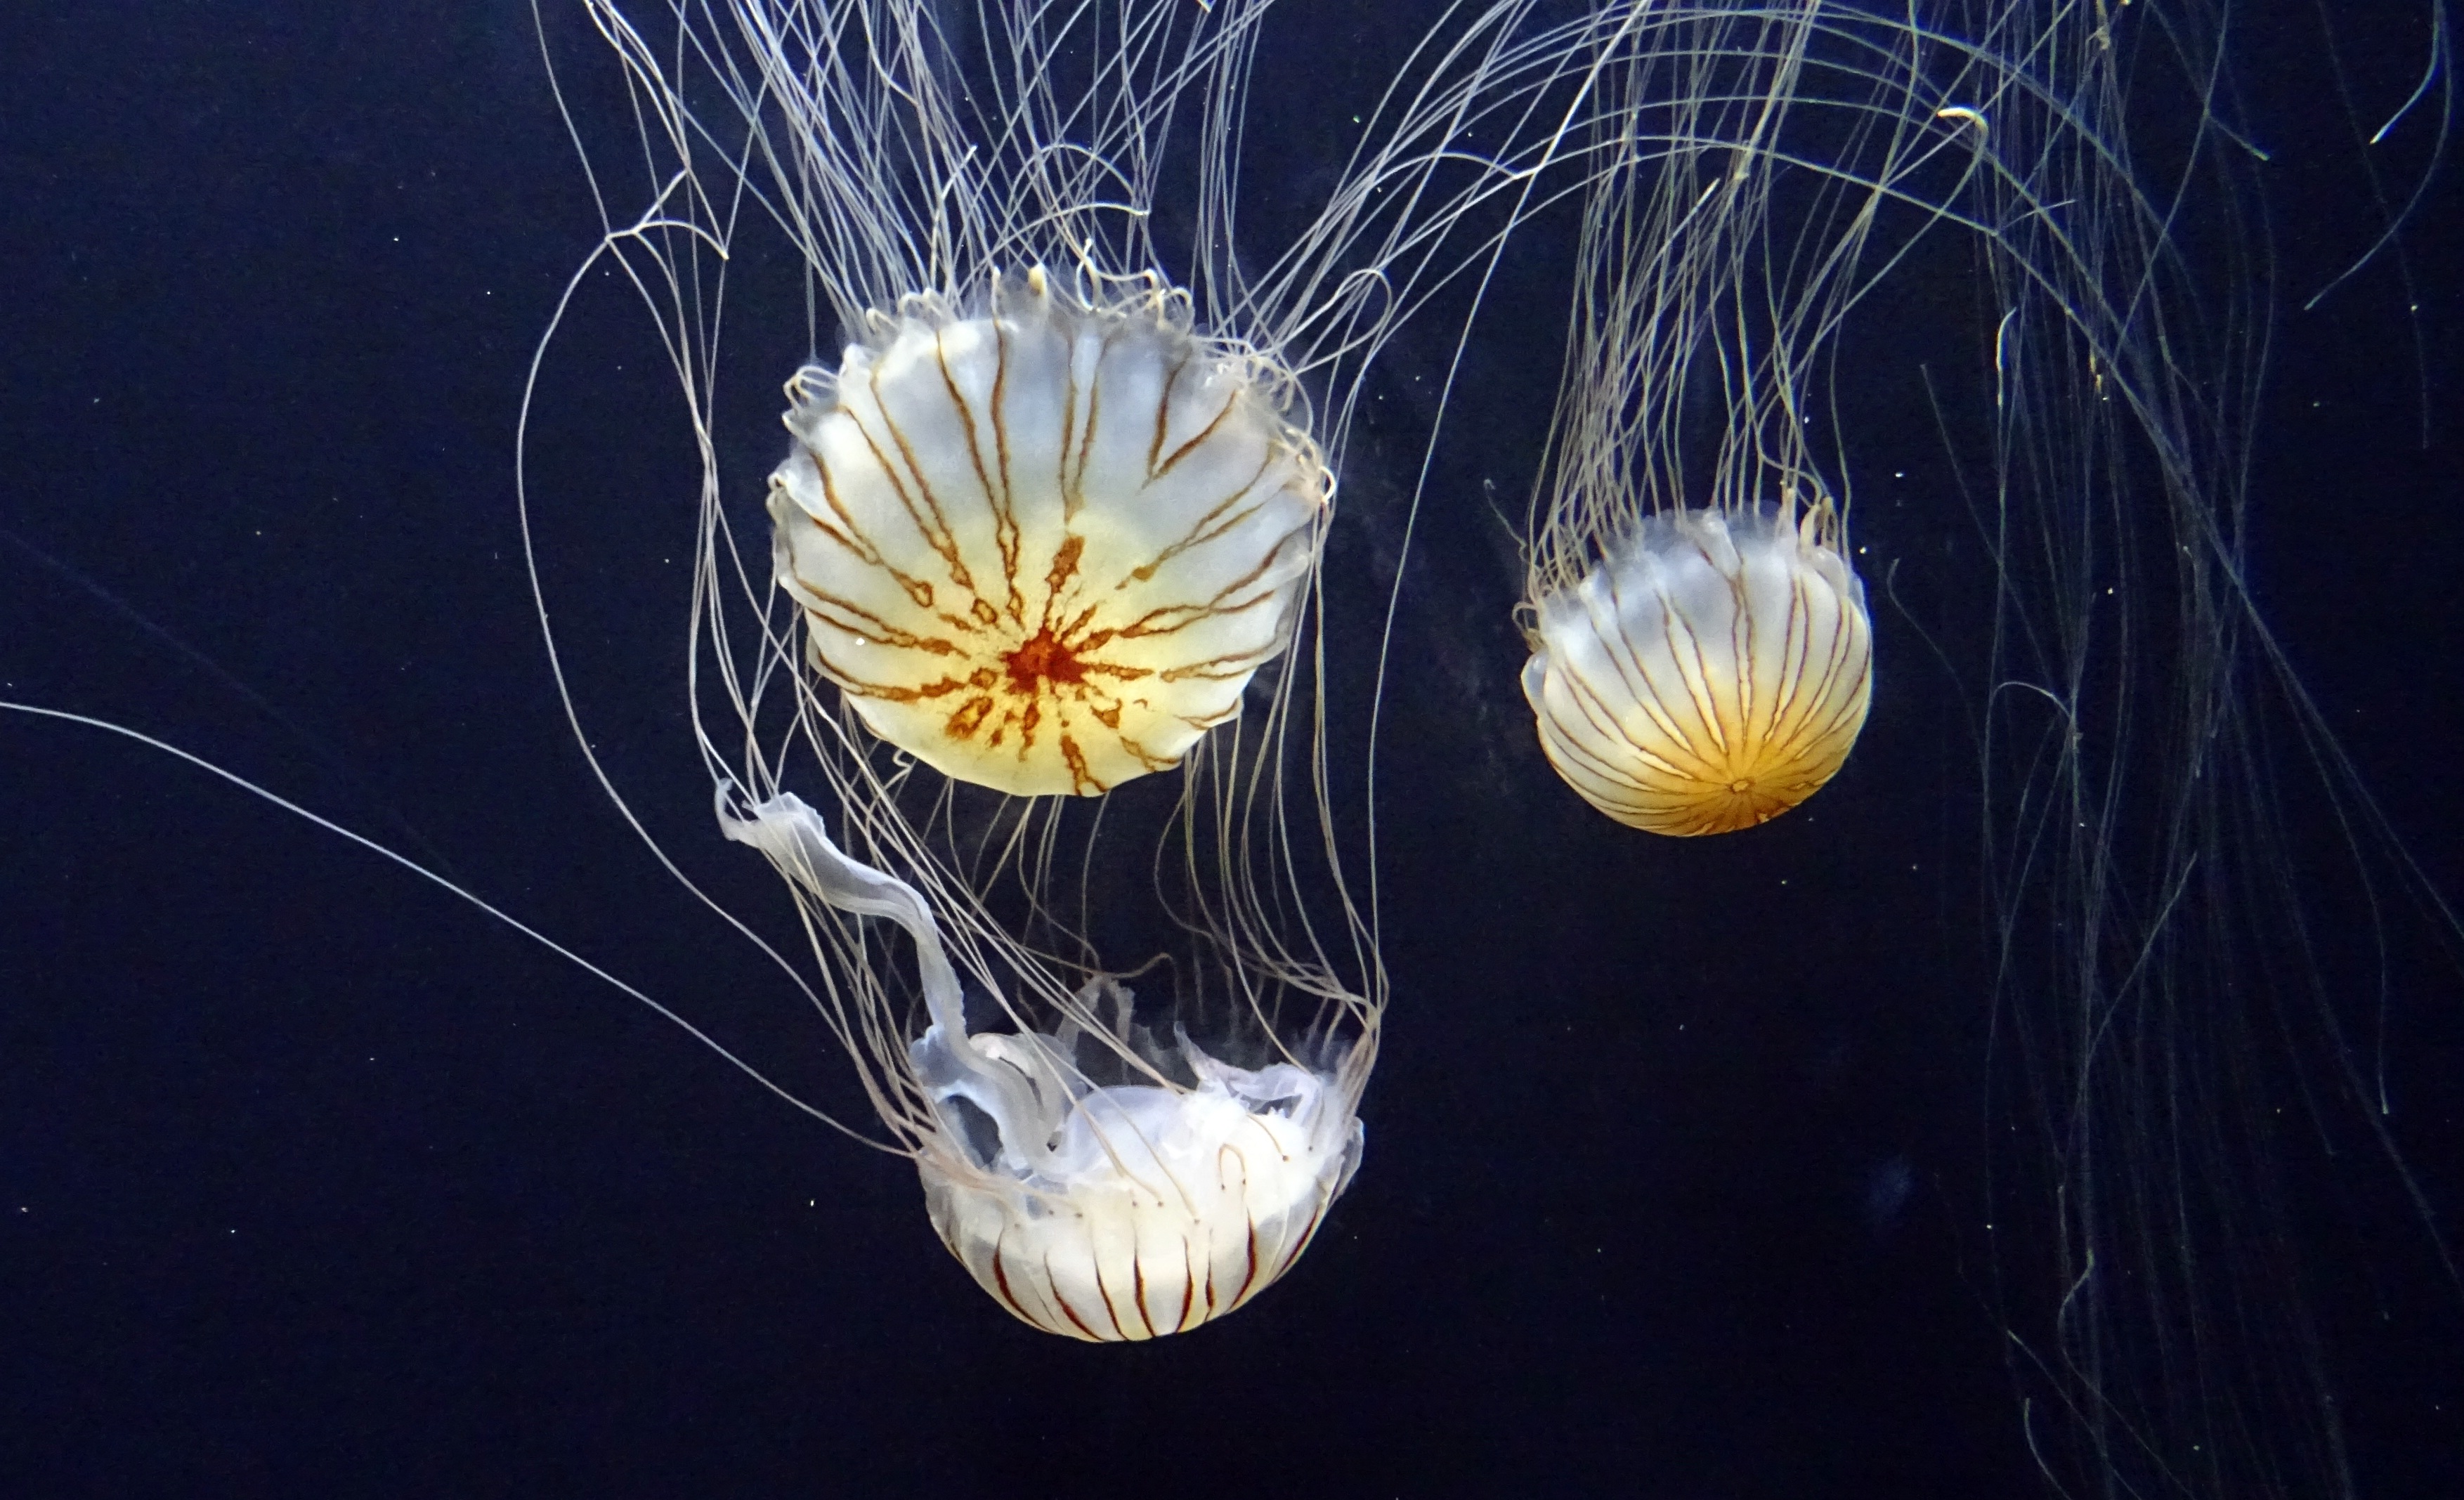
sea, water, ocean, san francisco, underwater, biology, usa, america, jellyfish, aquatic, fish, swimming, invertebrate, jelly, aquarium, cnidaria, marine, exotic, zooplankton, macro photography, organism, bay aquarium, marine biology, marine invertebrates, deep sea fish